Kibbutz

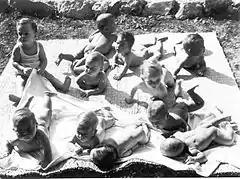
Kibbutz babies

Although the children were not raised directly by their parents, they knew who their parents were and formed close bonds with them. Throughout the morning, parents looked forward to the end of the work day when they could go to the children's house and pick up the children to play with them and dote on them.